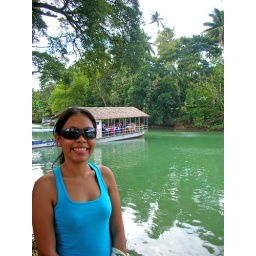
My sister posing beside the Loboc River. Right behind is the boat getting ready for the river cruise.